Tivadar Millner

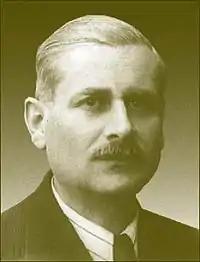
Tivadar Millner

was a Hungarian chemical engineer, educator, and inventor who developed tungsten lamps.